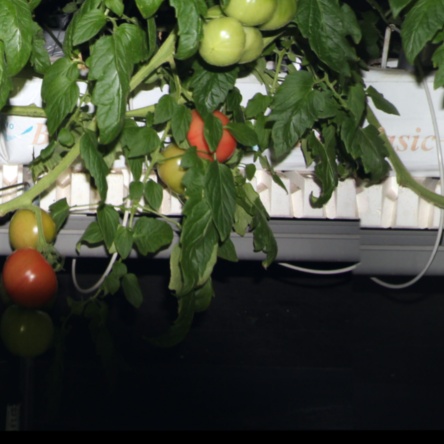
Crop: tomato